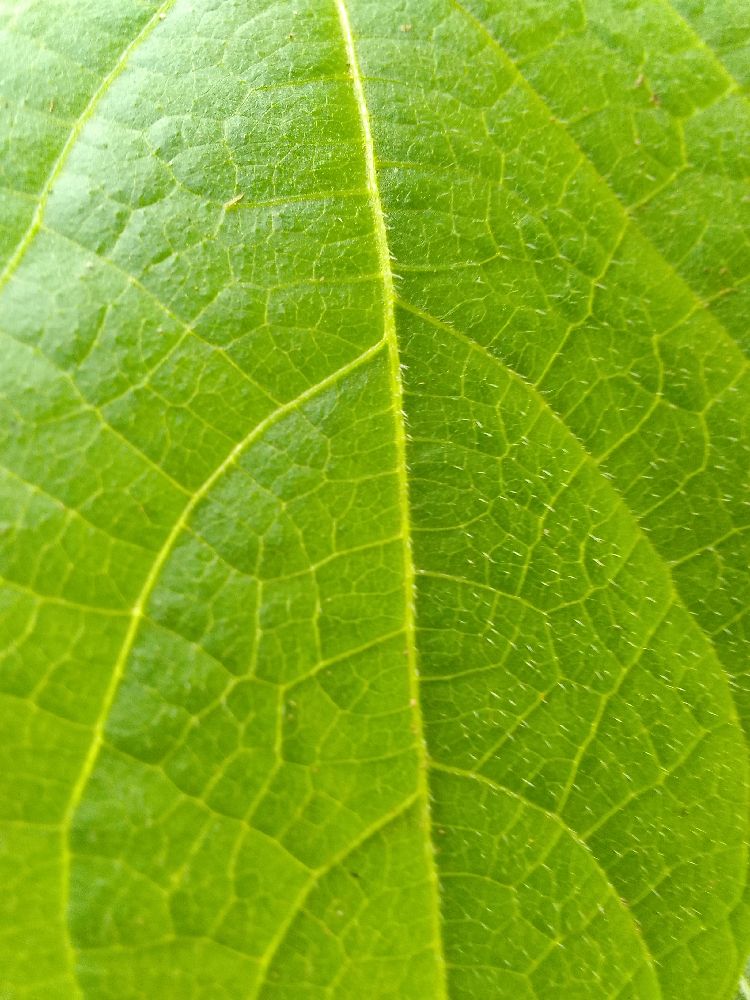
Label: healthy